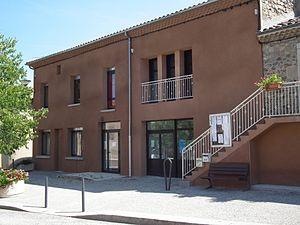
Mairie de Vion - Ardèche - France
Vion est une commune française située dans le département de l'Ardèche, en région Auvergne-Rhône-Alpes.